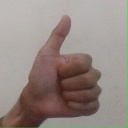
अक्षर: थ